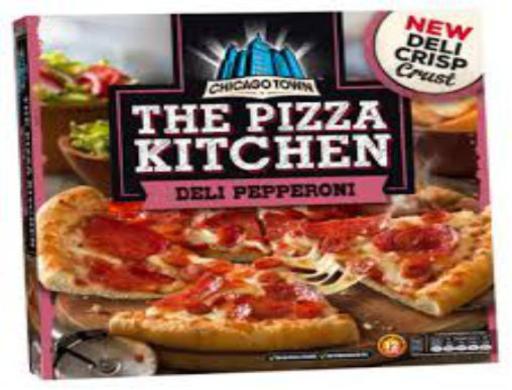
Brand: chicago town
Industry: Food